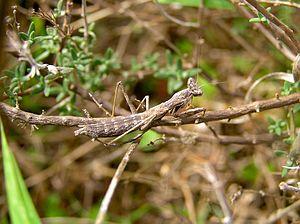
La mante décolorée est une espèce d'insectes mantoptères de la famille des Mantidae. Elle vit dans le sud de l'Europe et en Afrique du Nord.